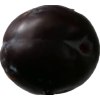
Label: plum